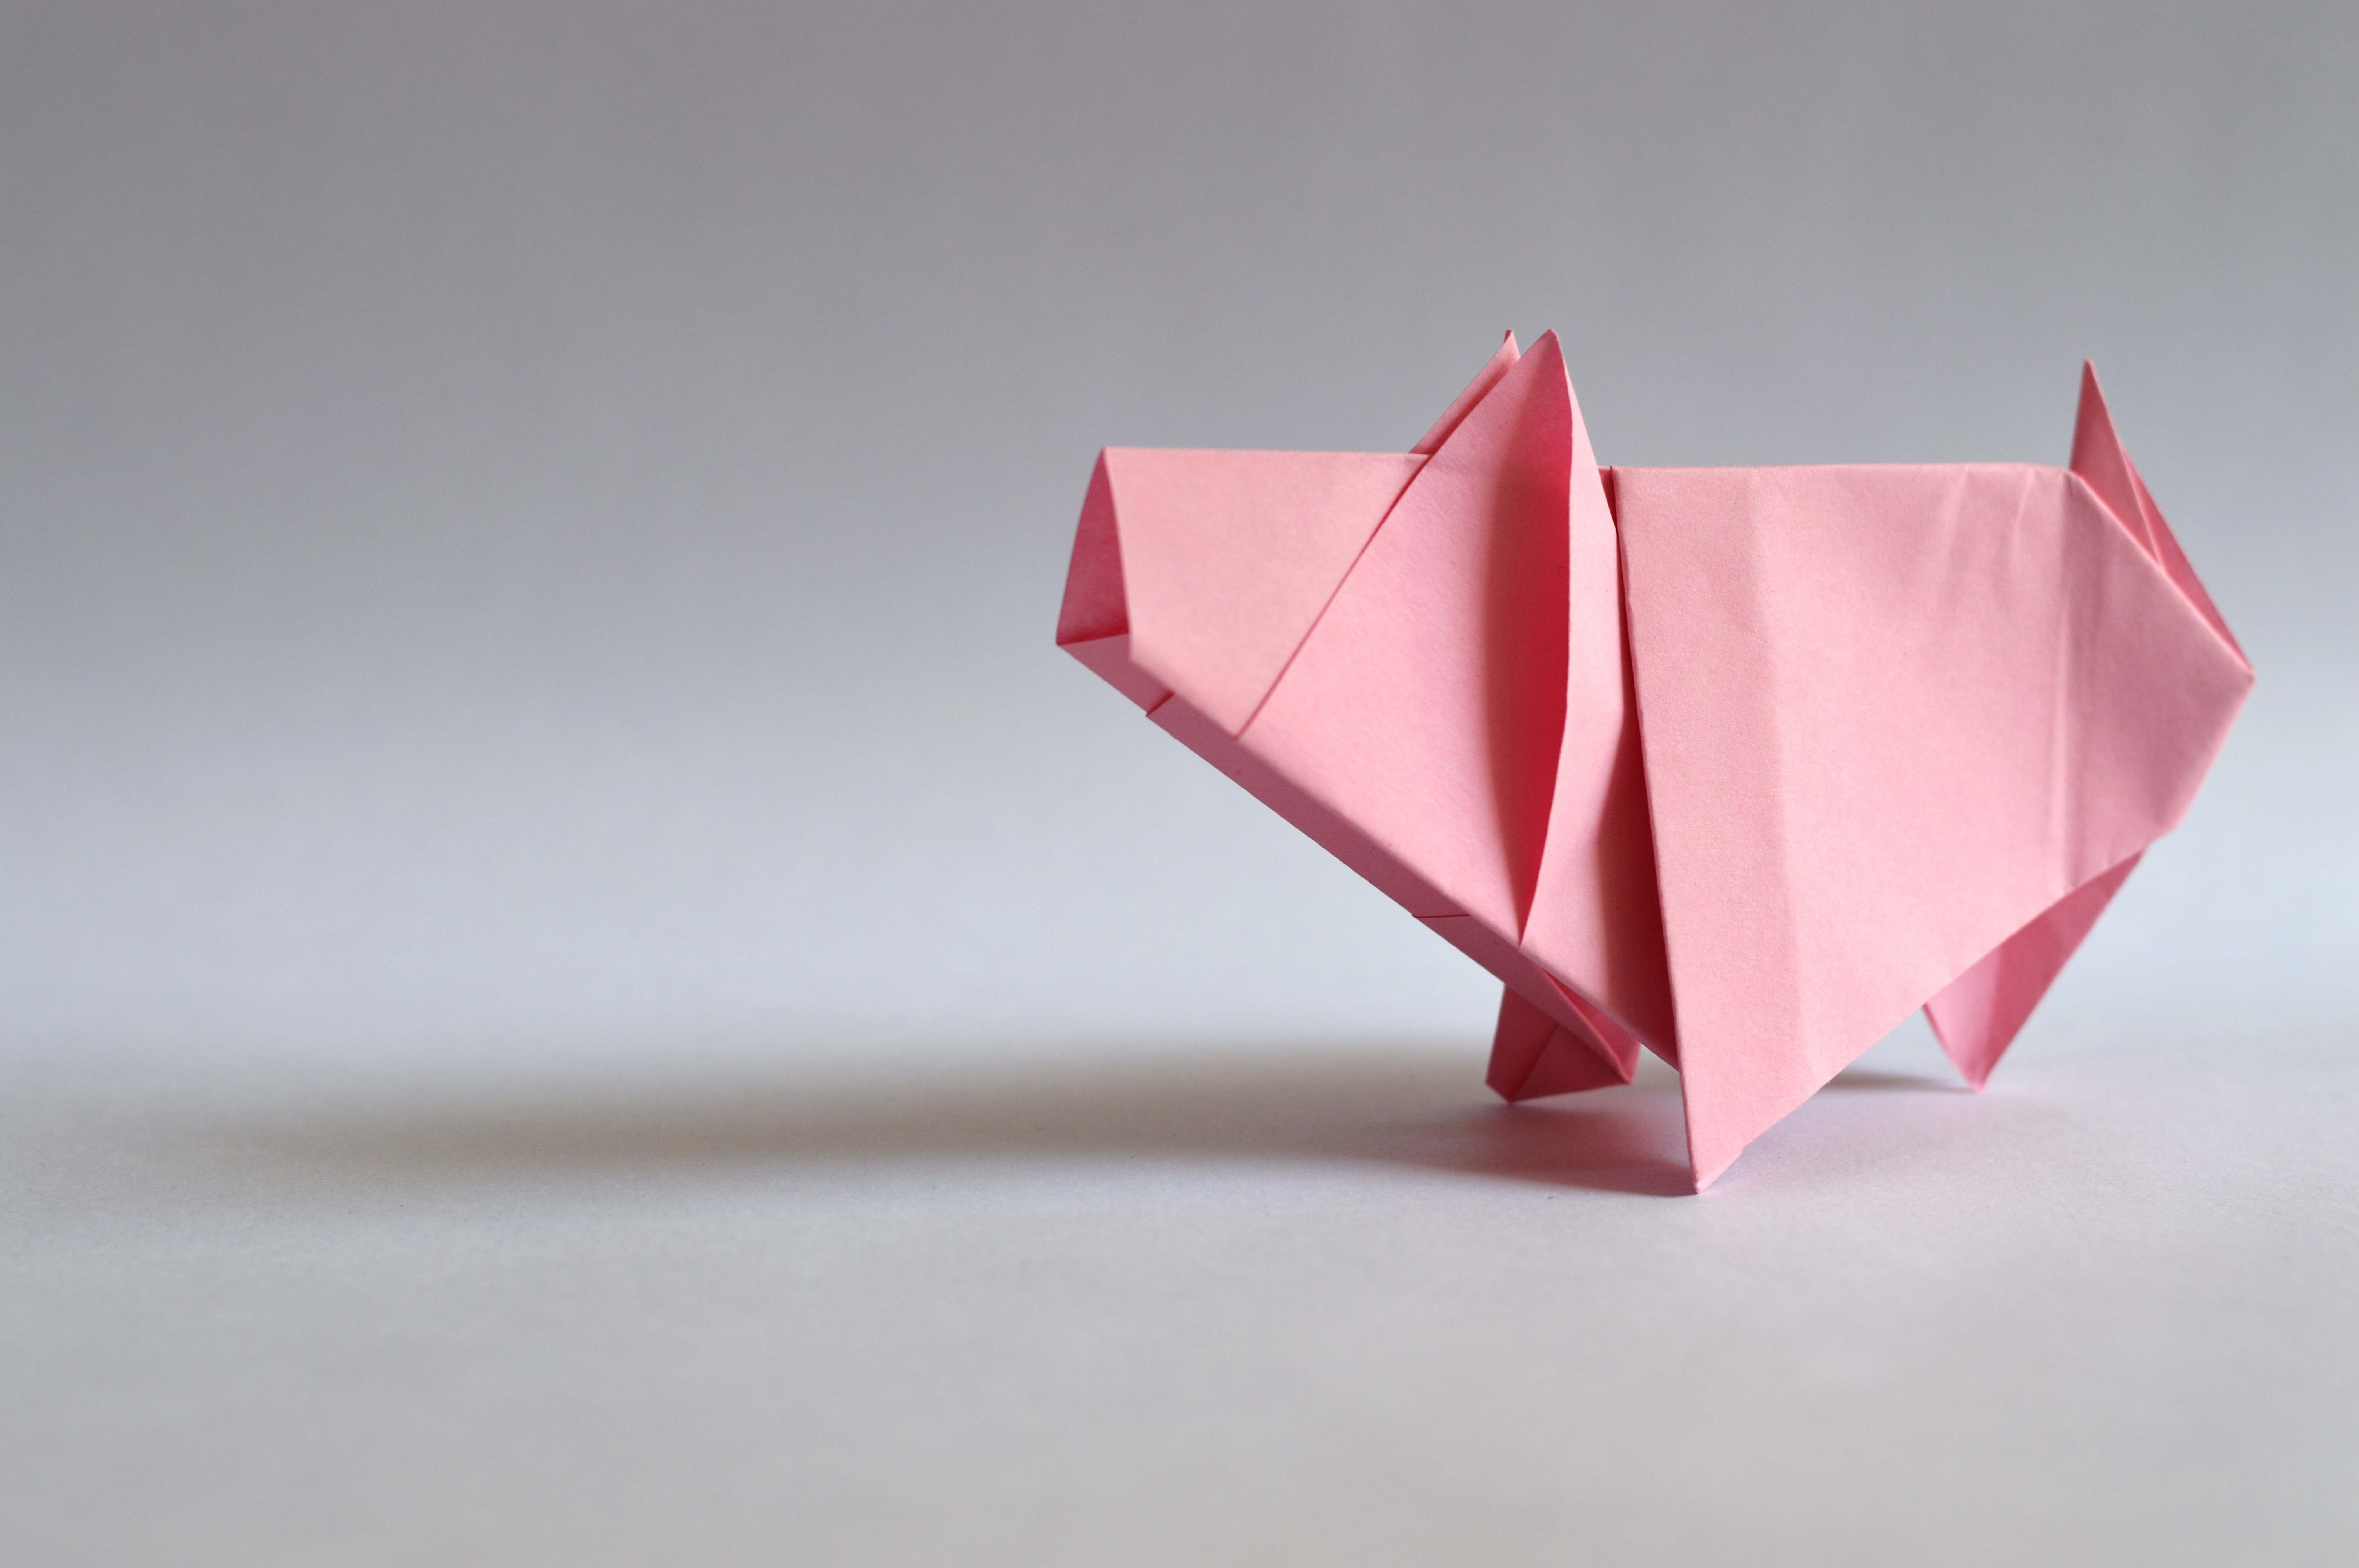
origami paper, origami, art paper, pink, paper, art, craft, paper product, construction paper, creative arts, office supplies